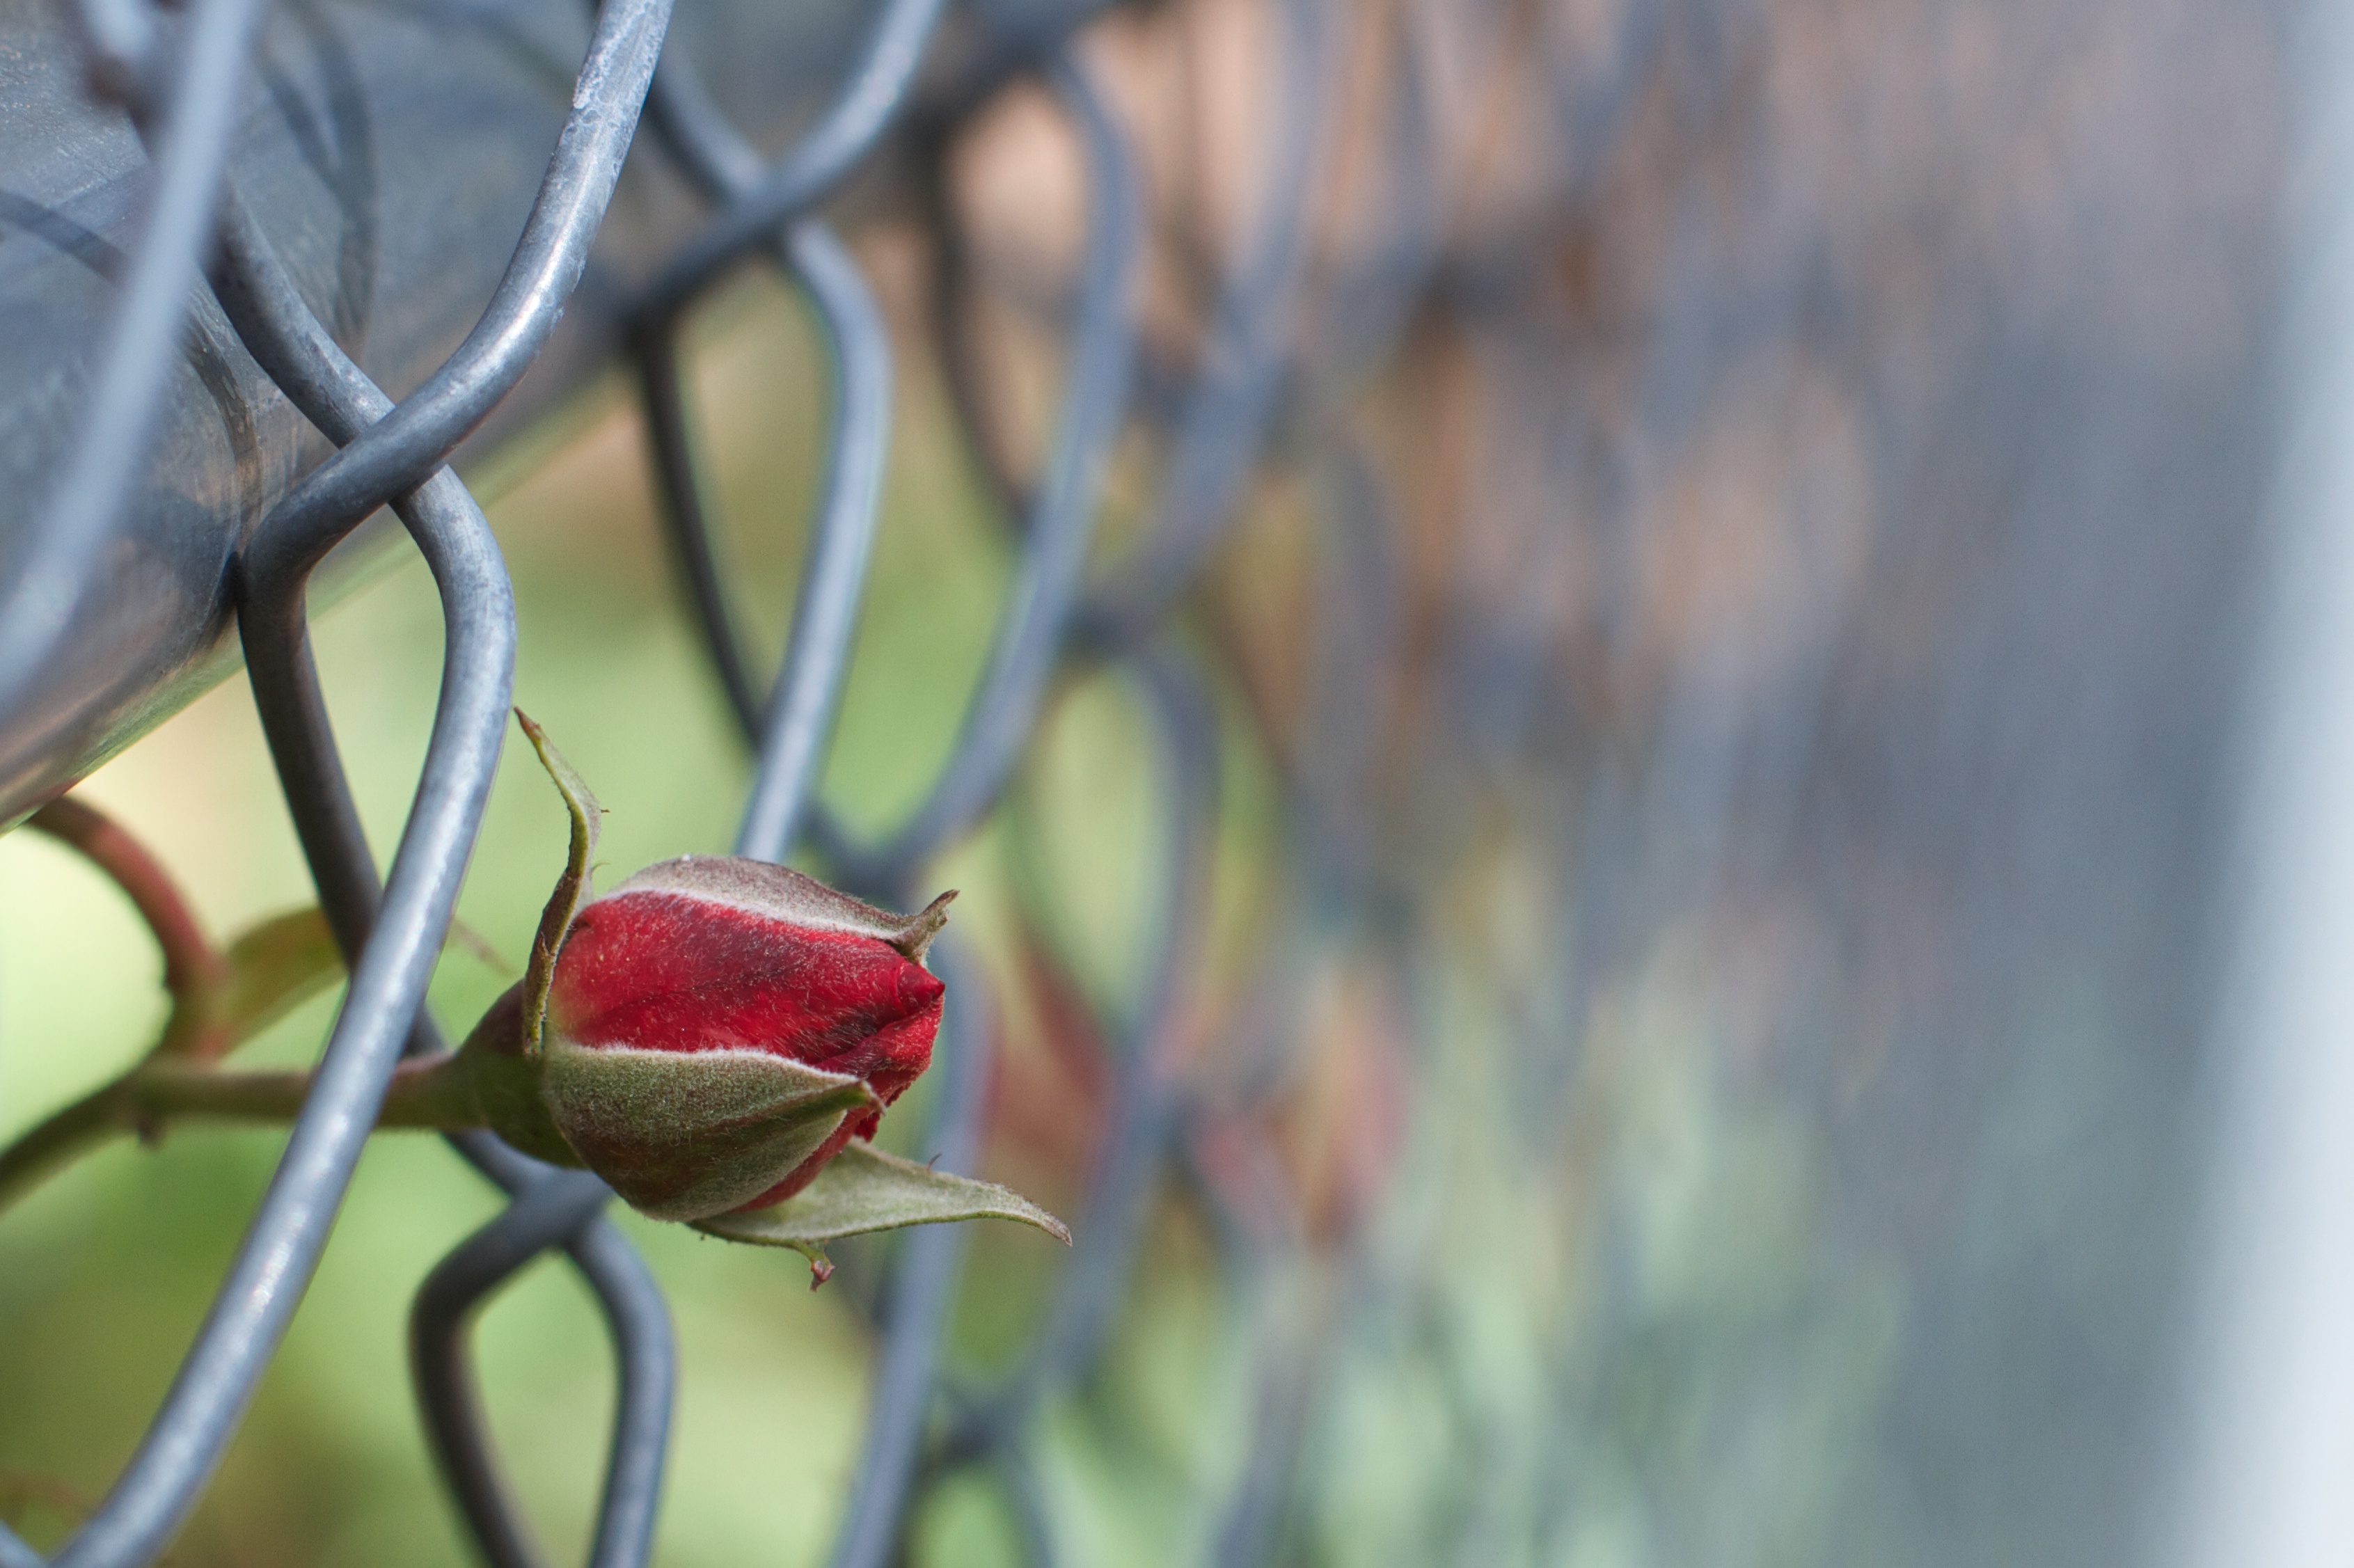
nature, branch, blossom, plant, photography, leaf, flower, petal, autumn, botany, flora, close up, bud, macro photography, flowering plant, plant stem, land plant